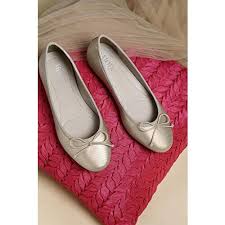
Label: Ballet Flat